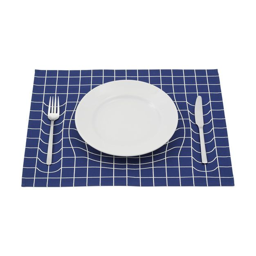
the gravitational forces of the universe now come on your table